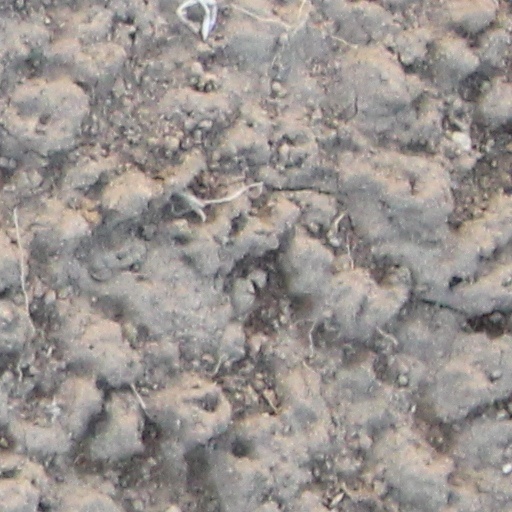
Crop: wheat